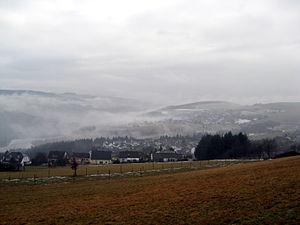
Korlingen est une municipalité de la Verbandsgemeinde Ruwer, dans l'arrondissement de Trèves-Sarrebourg, en Rhénanie-Palatinat, dans l'ouest de l'Allemagne.